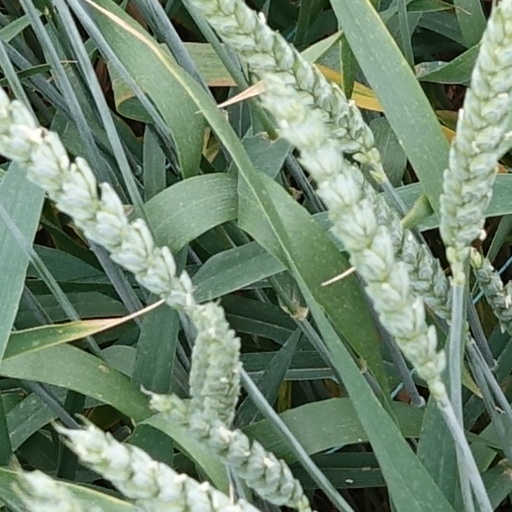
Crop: wheat